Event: Nepal Earthquake
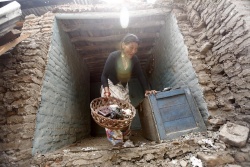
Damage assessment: damage